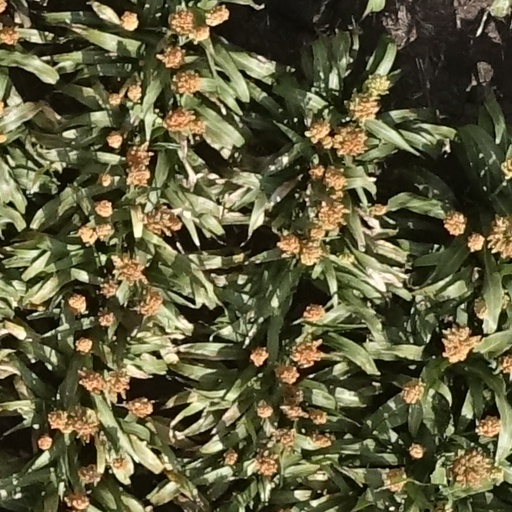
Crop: sorghum